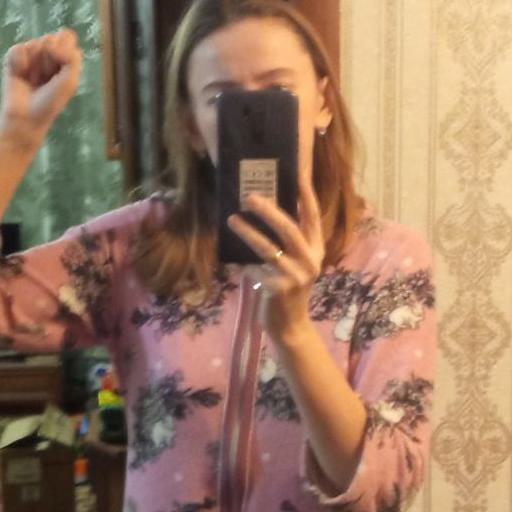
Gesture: no_gesture